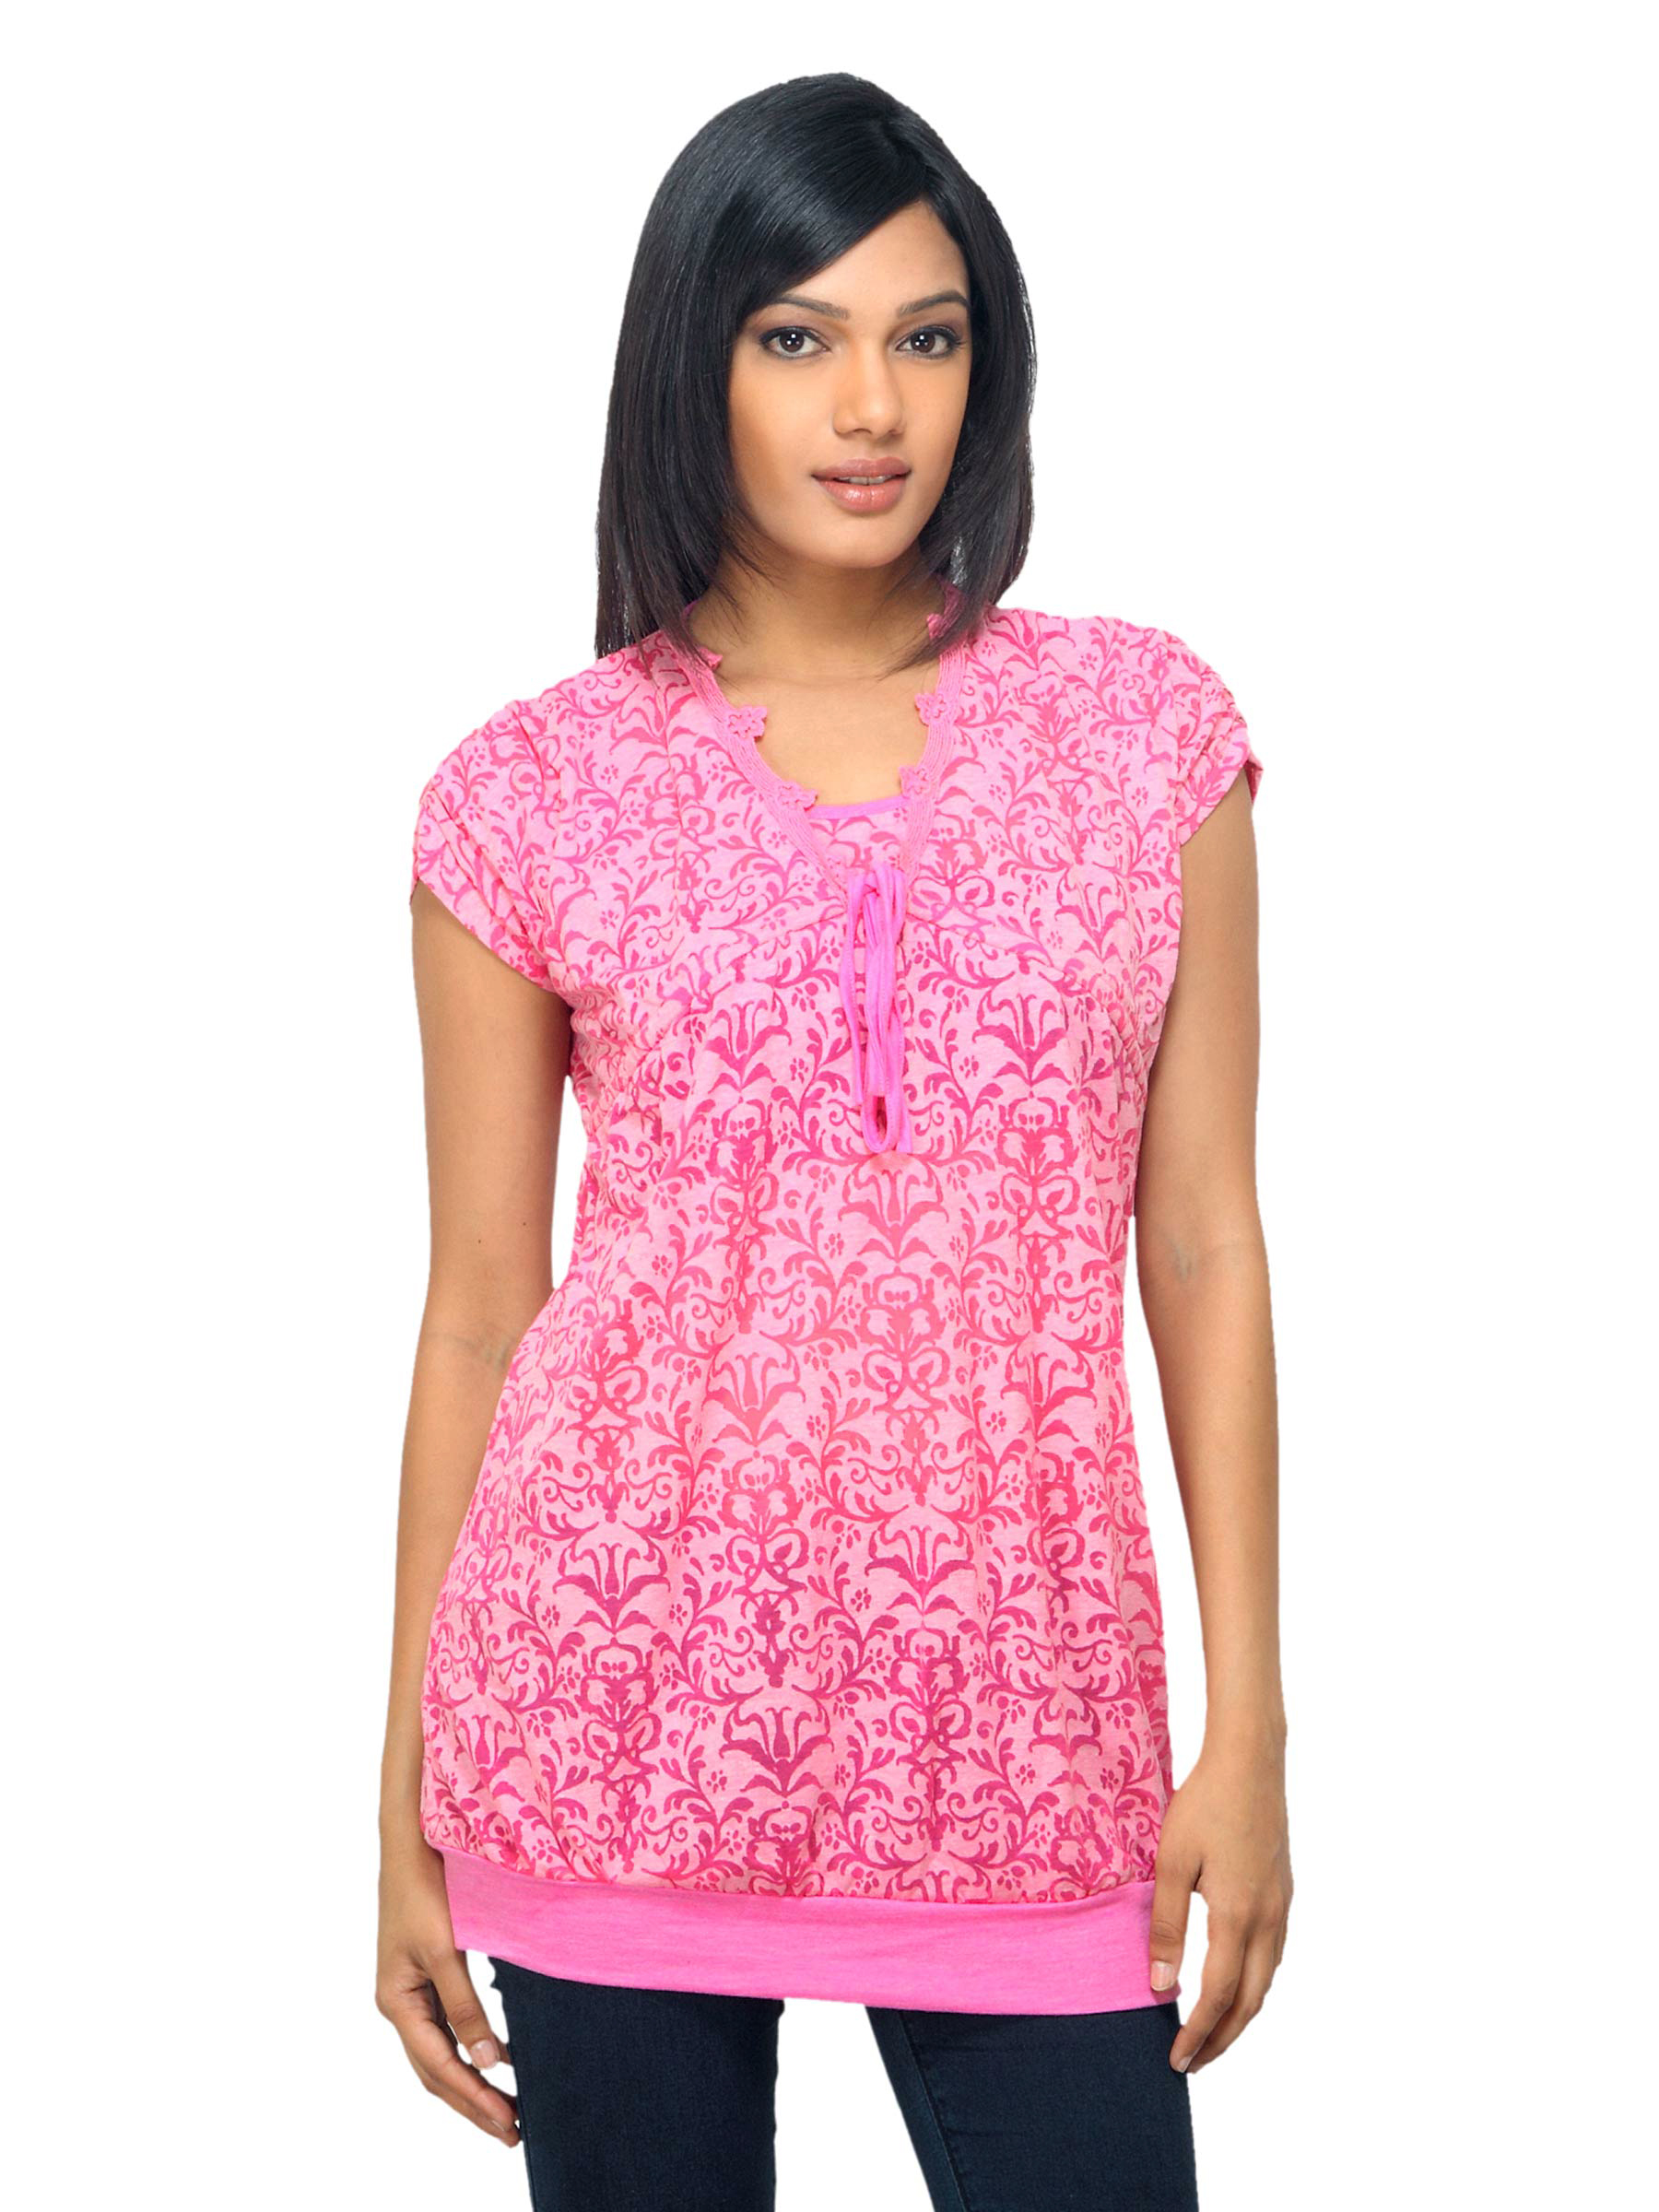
Sepia Women Printed Pink Tunic
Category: Apparel / Topwear / Tunics
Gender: Women
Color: Pink
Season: Summer 2012
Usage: Casual